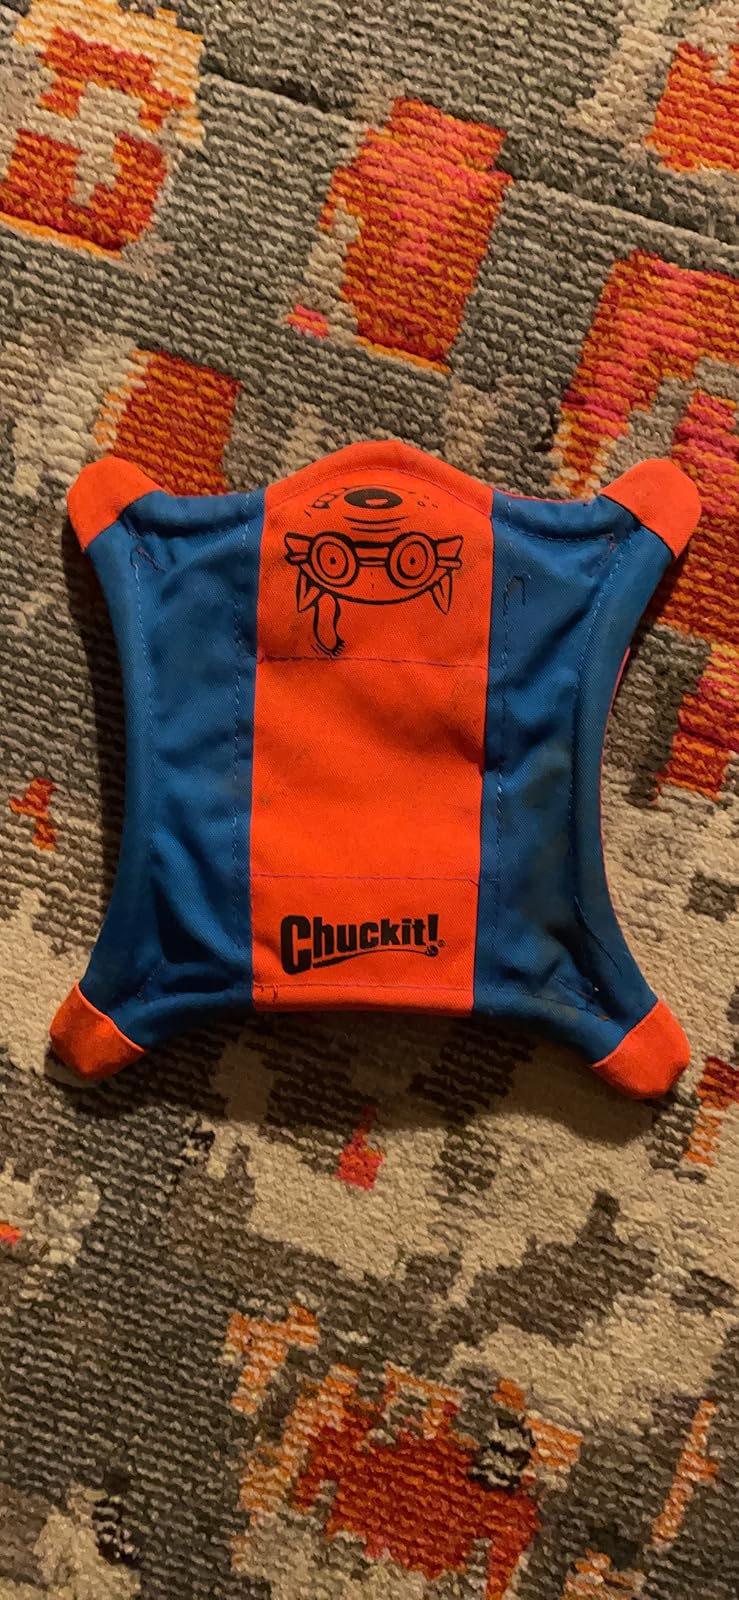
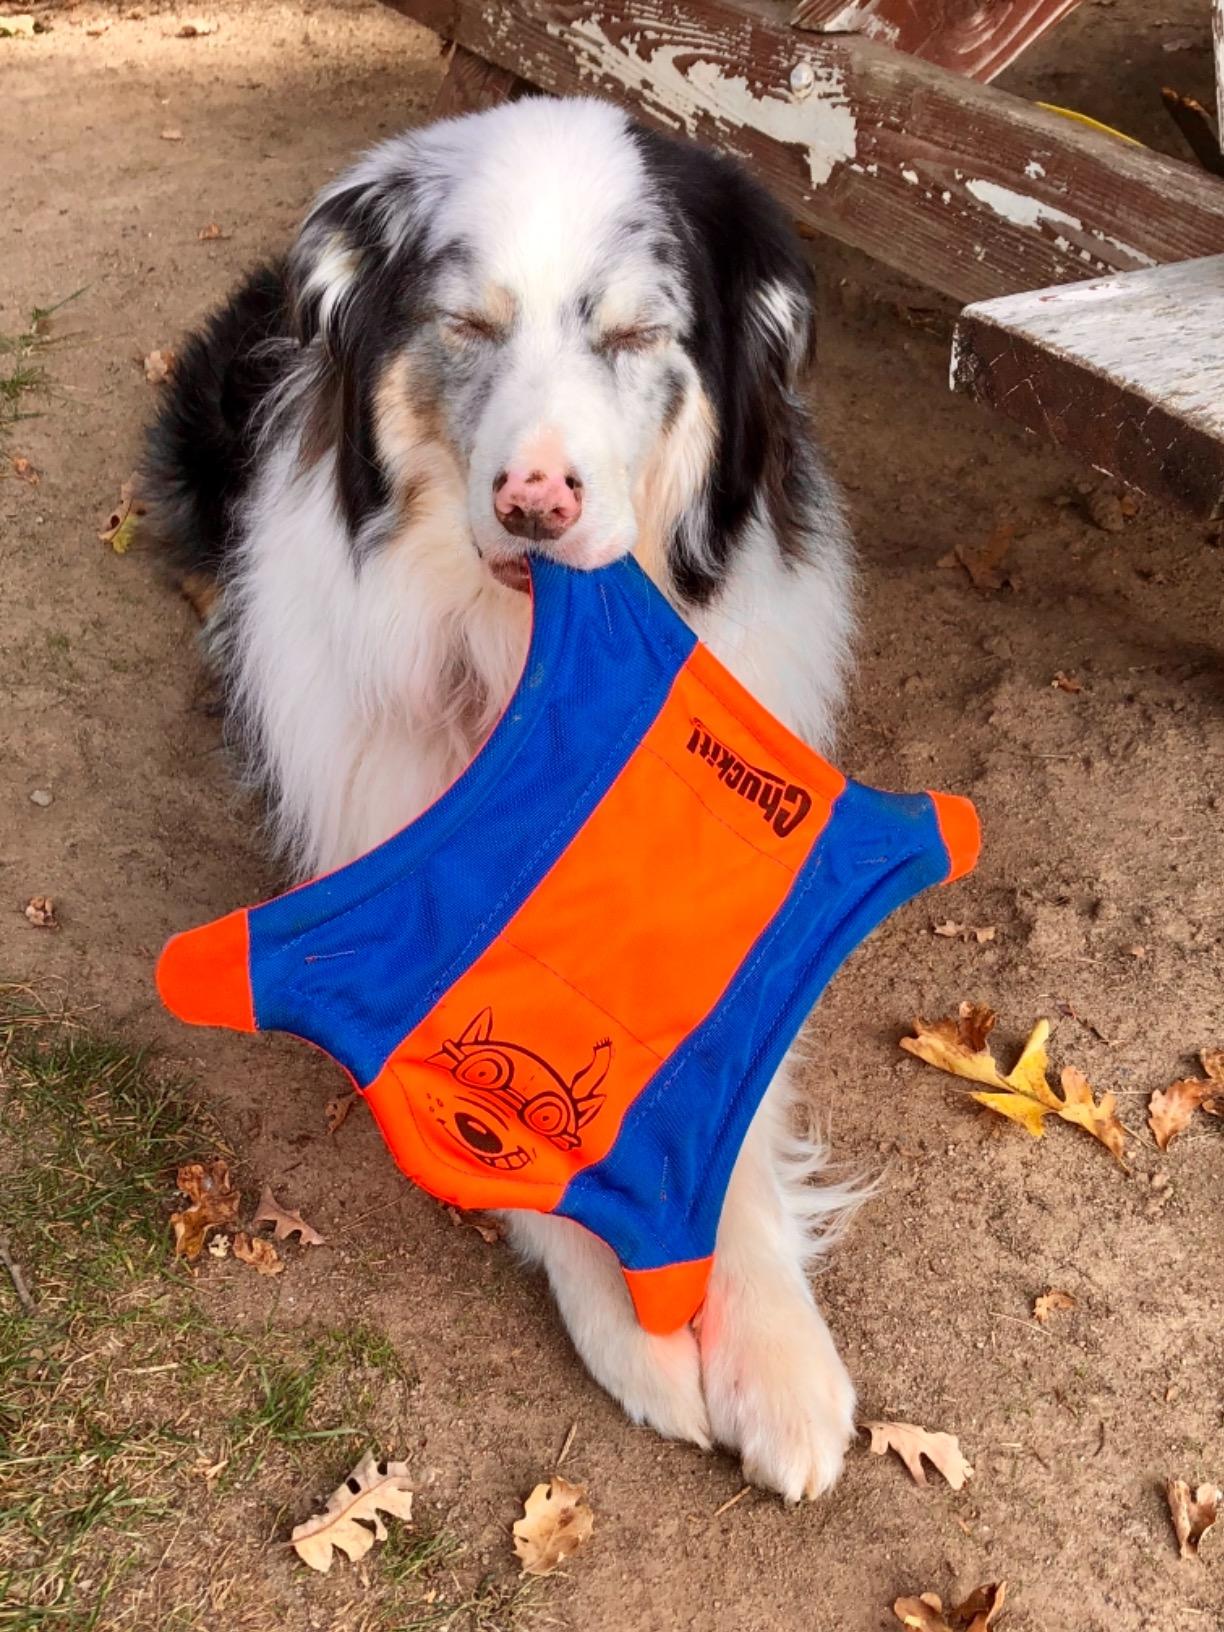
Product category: items_toy
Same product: yes